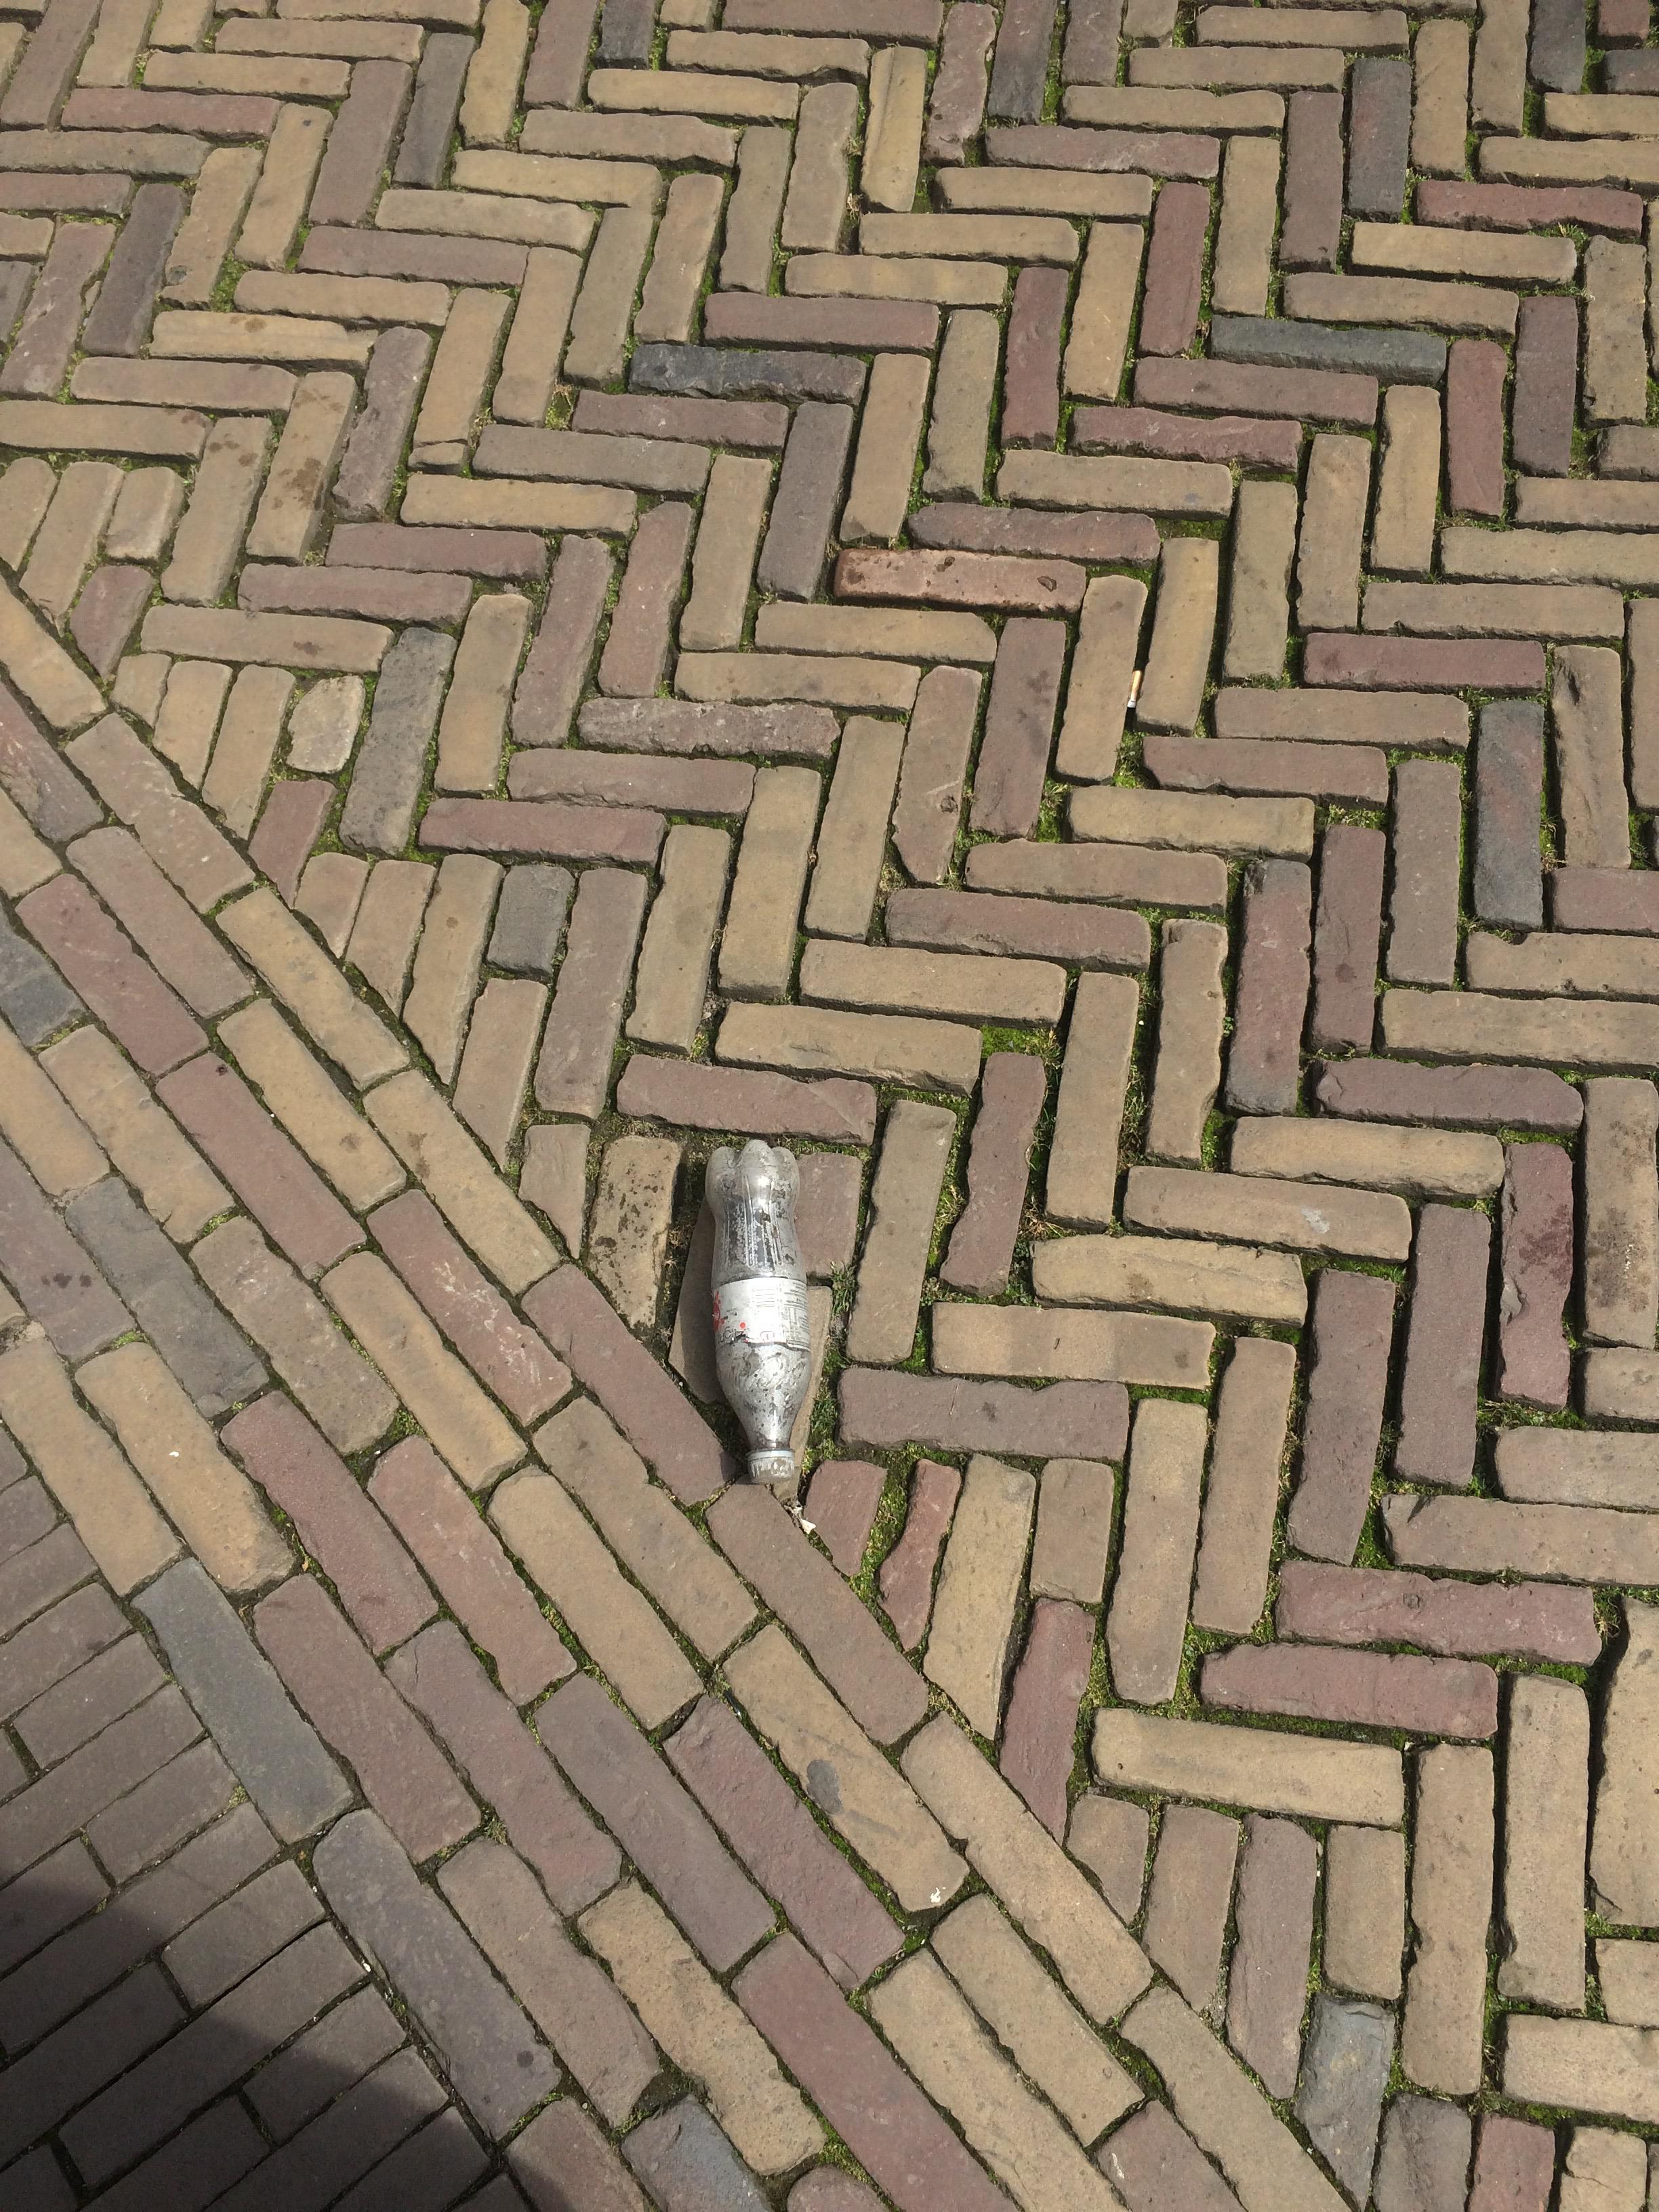
Object: Clear plastic bottle (Bottle)

Object: Plastic bottle cap (Bottle cap)

Object: Cigarette (Cigarette)